Archdale Parkhill

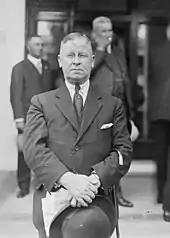
Parkhill in 1932

In 1922 Parkhill was persuaded to surrender his candidacy for the safe Nationalist seat of North Sydney to Hughes, but was able to enter Parliament via the equally safe seat of Warringah at a by-election following the retirement of Sir Granville Ryrie in 1927. His ministerial ambitions were suspended when the Government lost the 1929 election, although he became prominent in the ensuing Opposition under the leadership of John Latham. He was instrumental in reviving Nationalist morale, which was partly responsible for the implosion of Labor Prime Minister James Scullin's government.